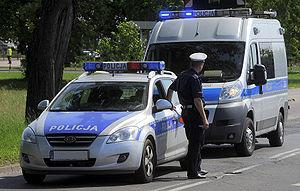
En Pologne, il existe plusieurs types de polices.